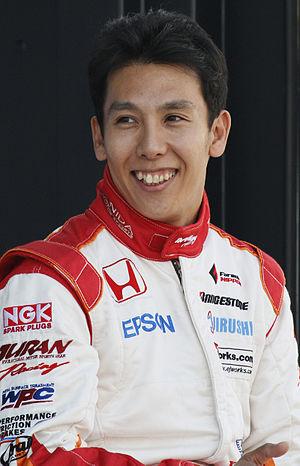
Takashi Kogure est un pilote automobile japonais. Il participe depuis 2003 aux championnats de Formula Nippon et de Super GT.